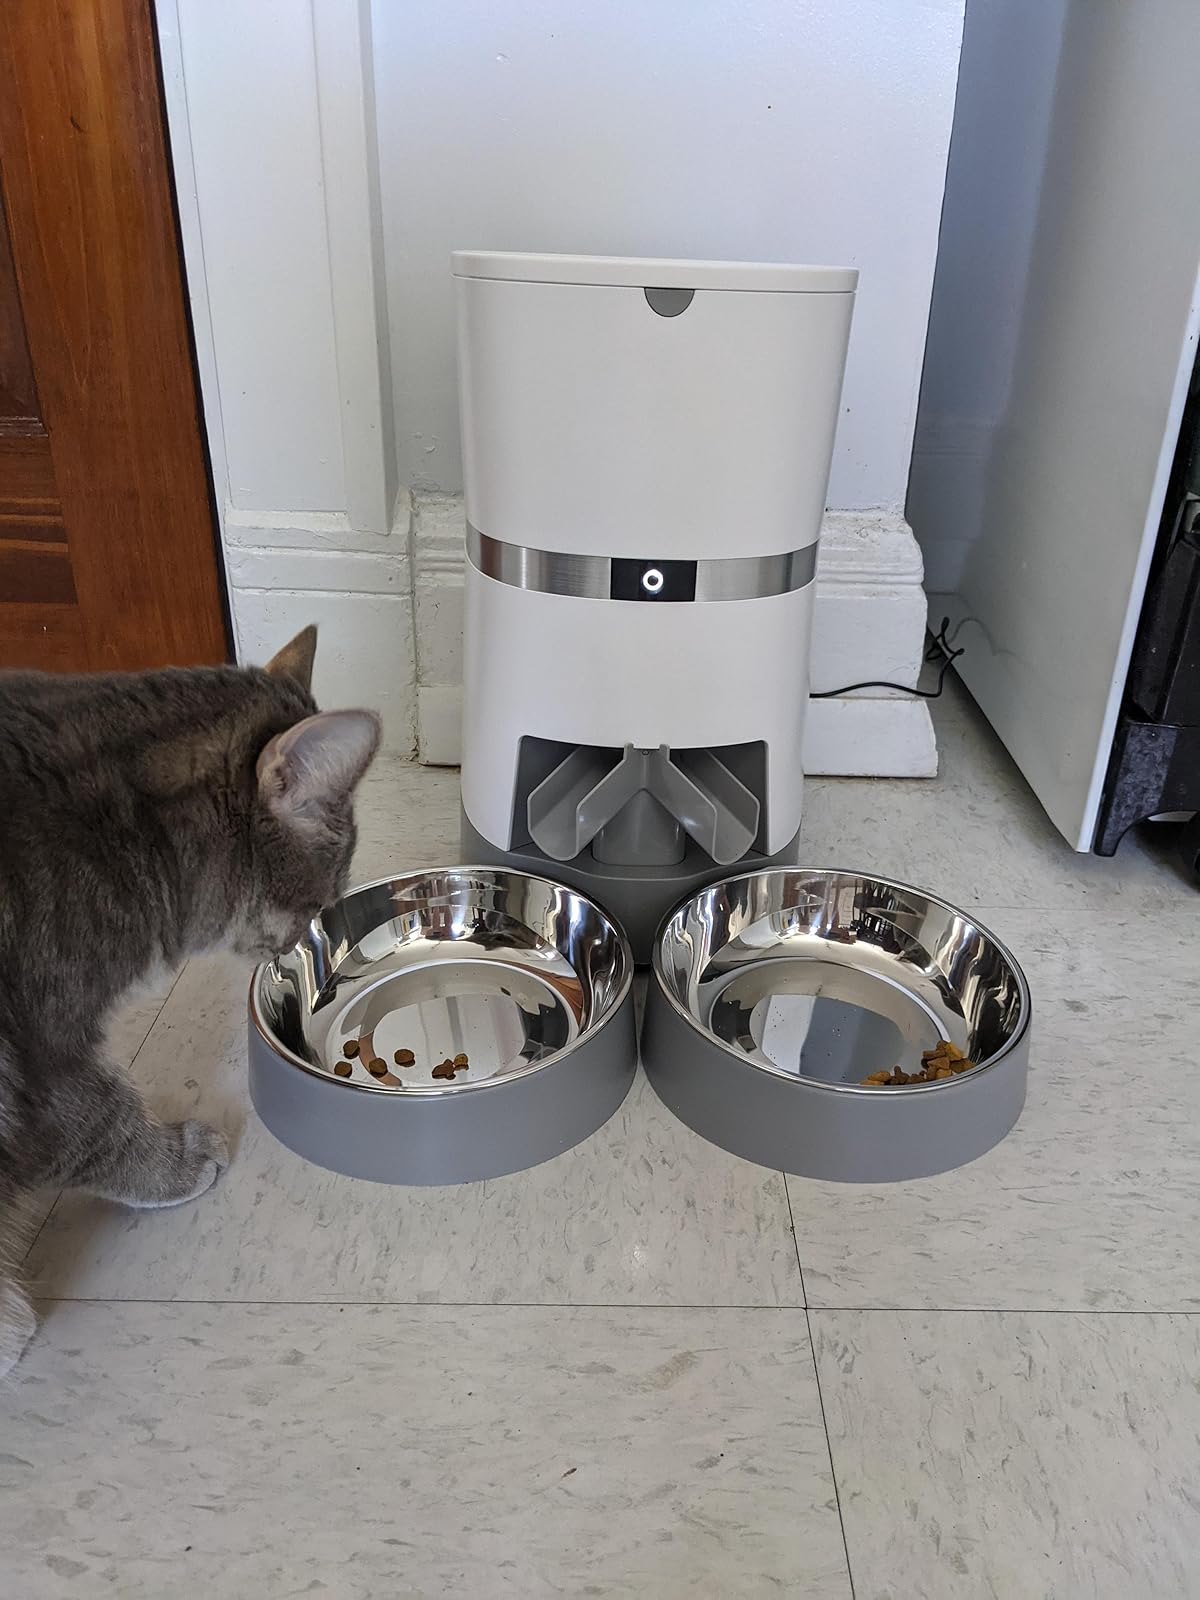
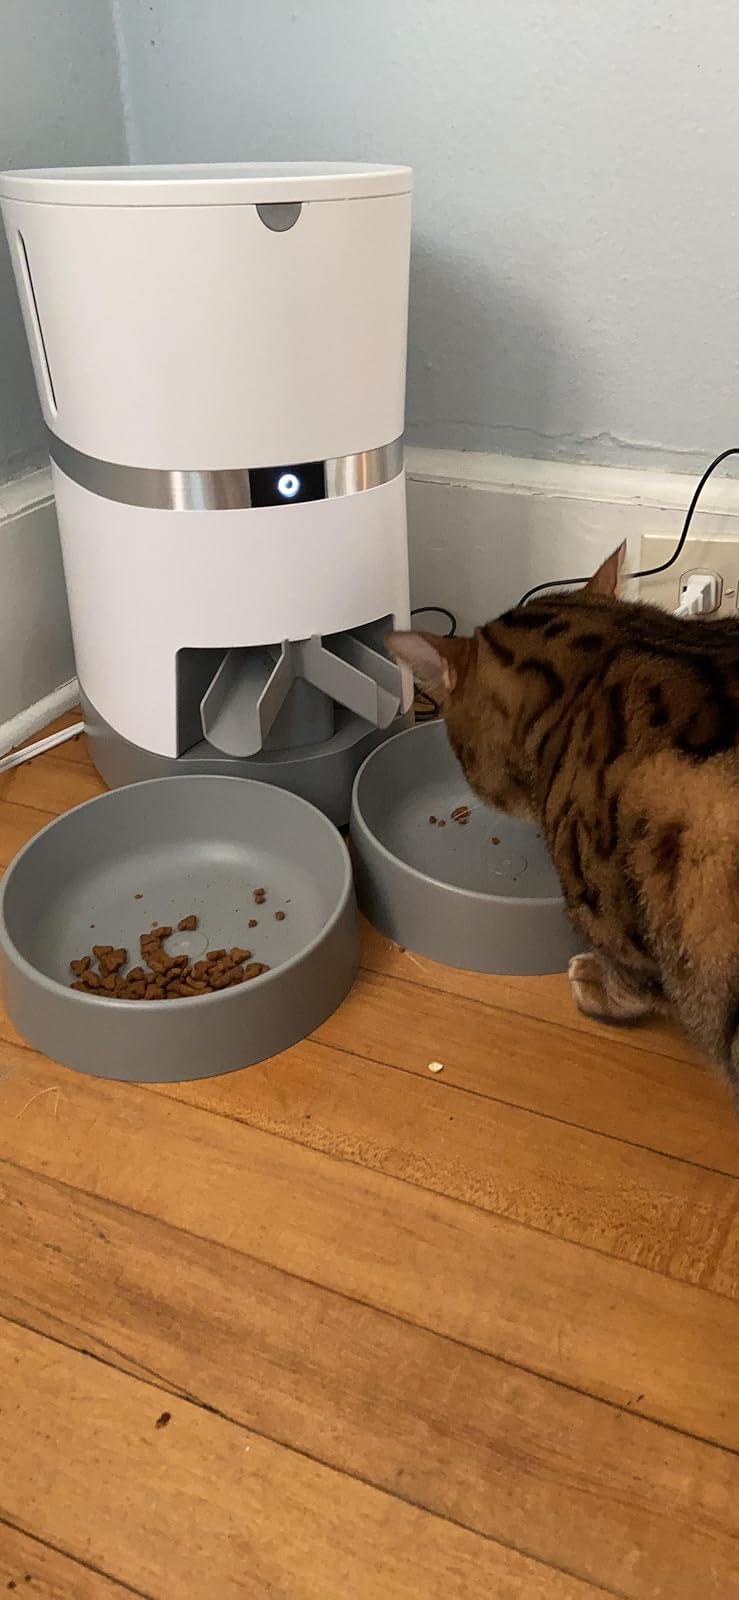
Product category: items_feeder
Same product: yes